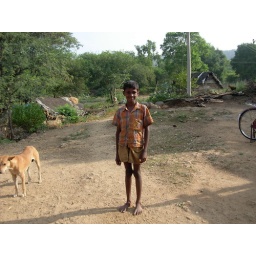
DSCN3073 -- A village boy near Kaveri river